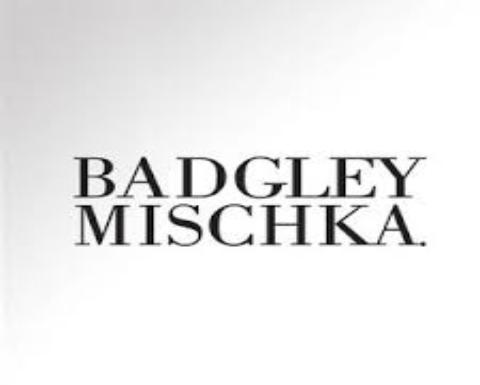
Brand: Badgley Mischka
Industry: Clothes